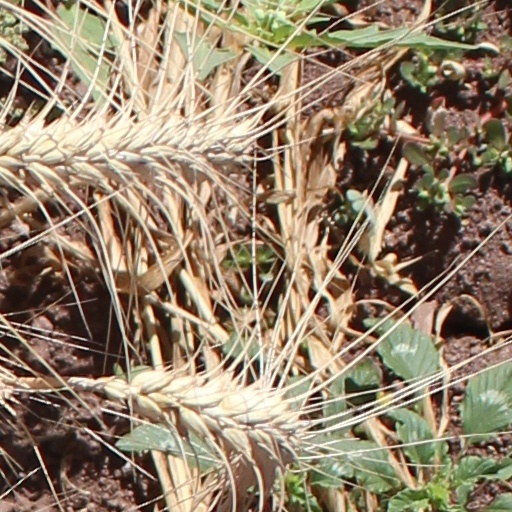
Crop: wheat